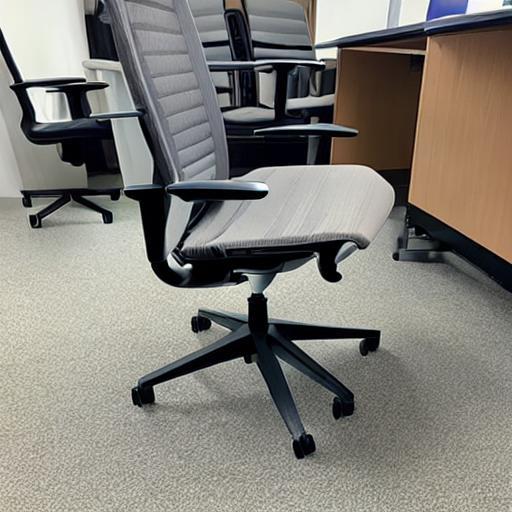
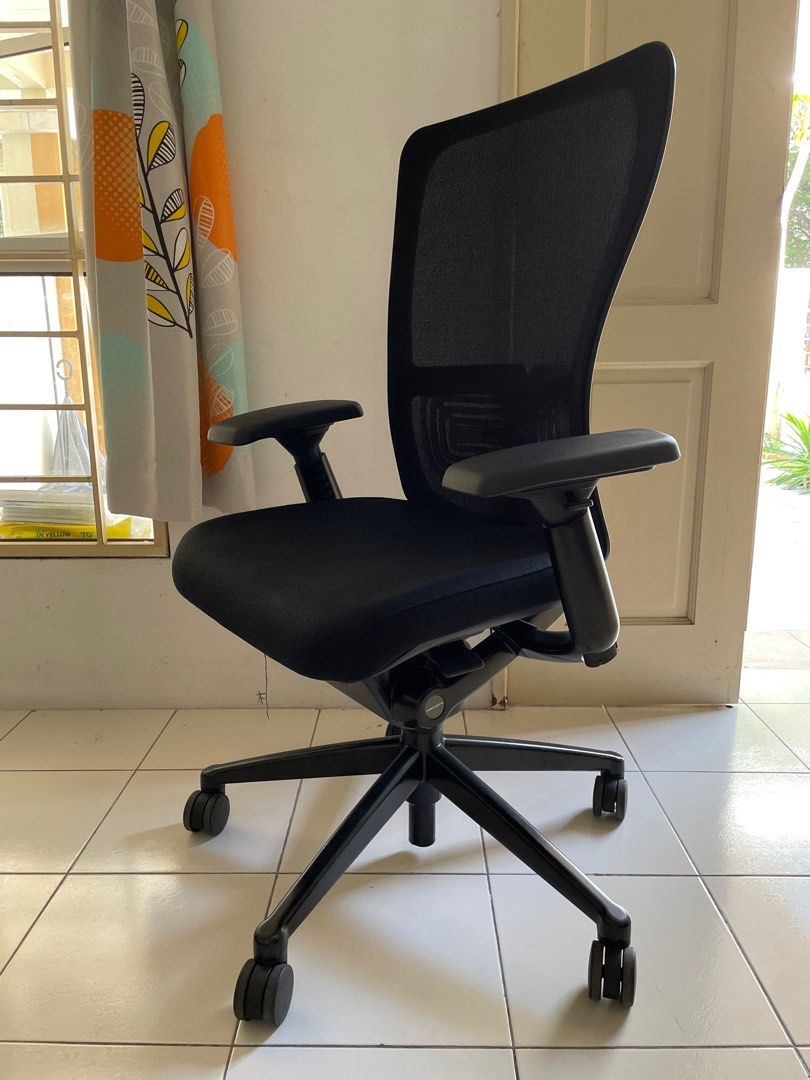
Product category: items_chair
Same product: no